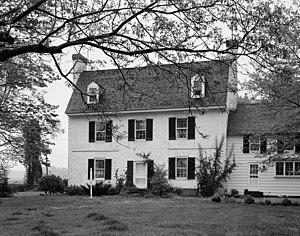
Carvill Hall, près de Fairlee, comte de Kent, Maryland, Etats-Unis